Tudek Site

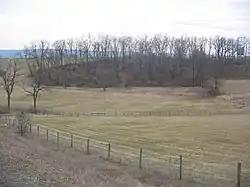

The Tudek Site is an archaeological site located near State College in Centre County, Pennsylvania, United States. Used as a stone quarry by prehistoric Native Americans ten thousand years ago, it has been recognized as a prime candidate for prehistoric preservation.